Barclays Center

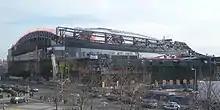
February 2012, just seven months before construction was finished

However, on March 1, 2010, Brooklyn Supreme Court Justice Abraham Gerges struck down a challenge by property owners, regarding the state's use of eminent domain, which allowed the private property to be condemned. Groundbreaking for the project occurred on March 11, 2010.